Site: brandenburg
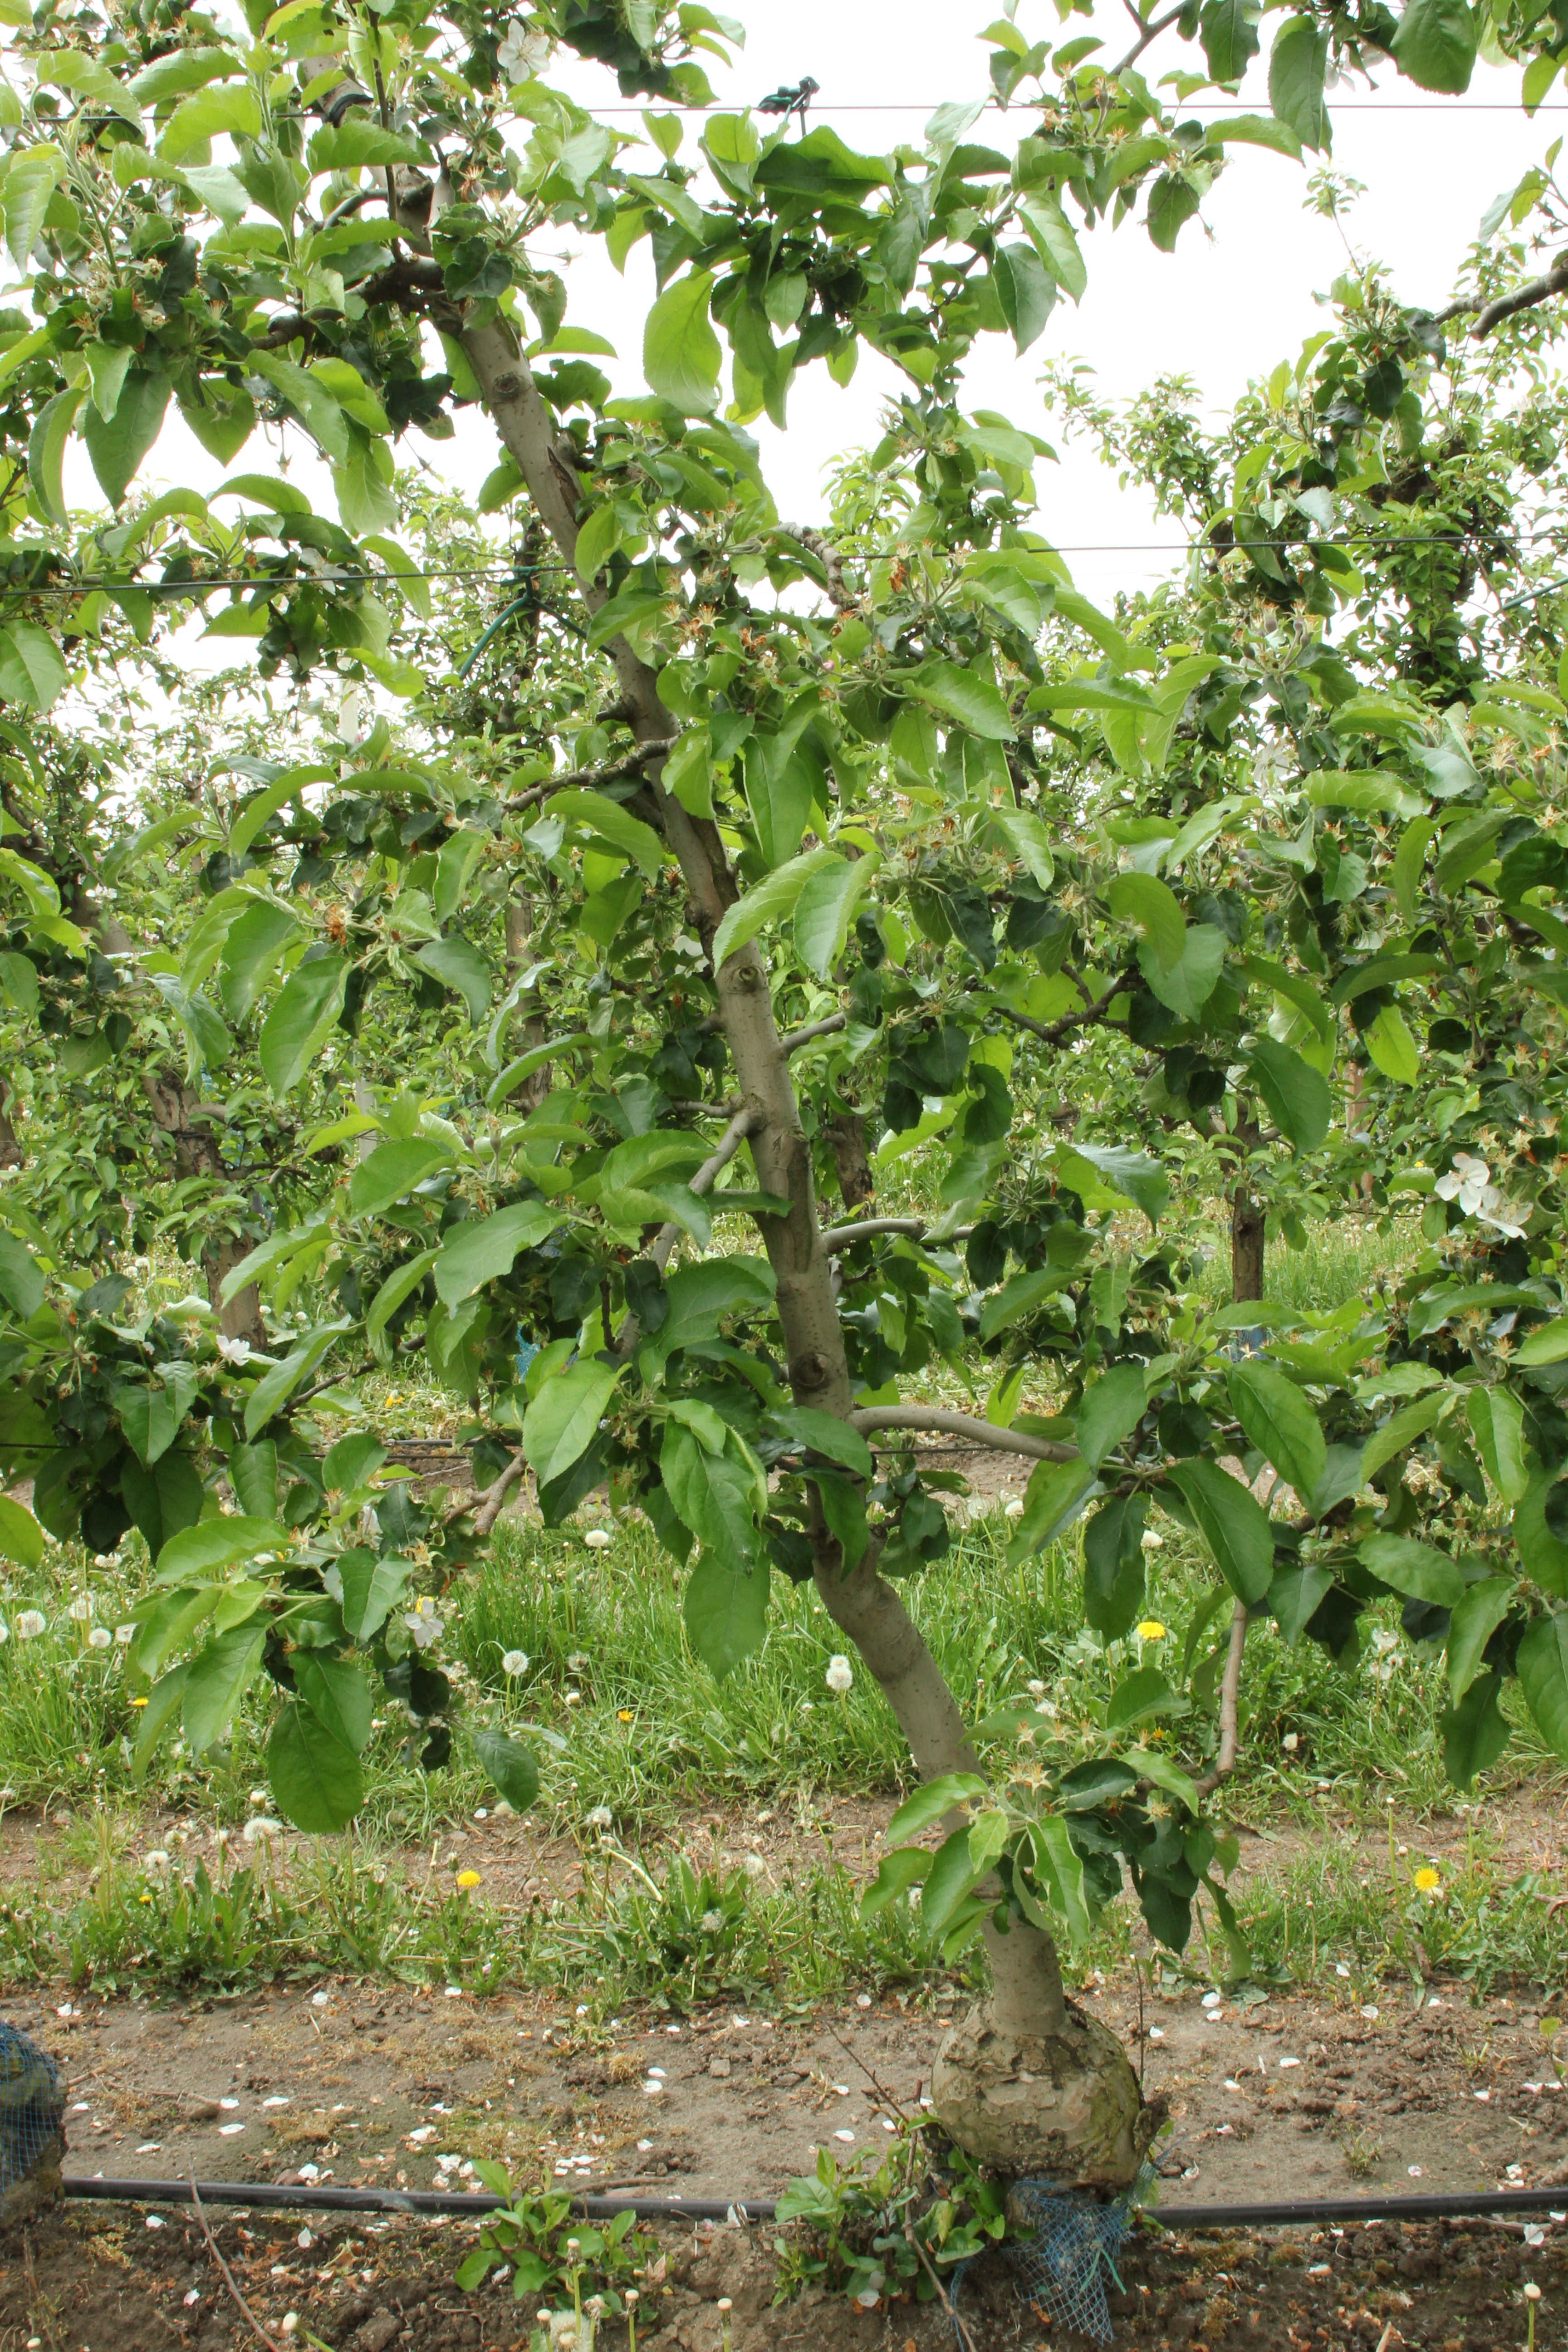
Growth stage (BBCH 67): Flowering